Thames (commercial vehicles)

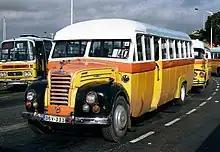
Fordson Thames ET bus in Malta

In 1949, Ford of Britain presented its new post-war truck range, this time under the Fordson Thames brand only (instead of offering a vehicle by both brands separately), replacing the previous Fordson 7V models while still retaining the same chassis and Ford V8 flathead engine. ET stood for English Truck. In addition to the Commonwealth of Nations, it was also offered in continental Europe, but not in Germany (where it was seen as unnecessary as the similar Rhein and Ruhr models were sold there). The model series was available not only as a truck and chassis, but also as a panel van and bus.